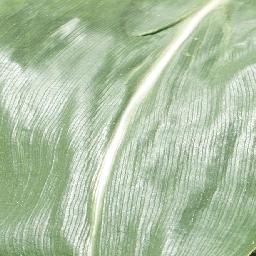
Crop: corn
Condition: (maize)_healthy